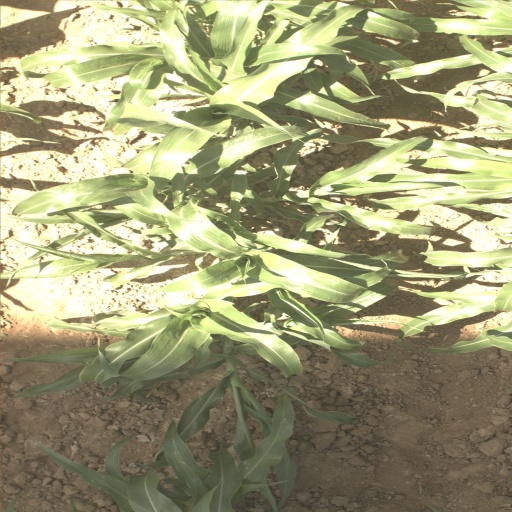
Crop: sorghum